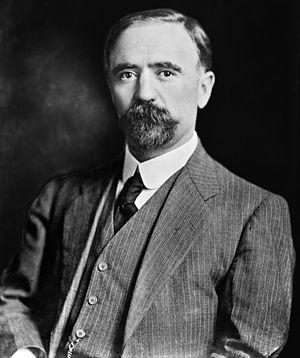
La révolution mexicaine est la série de soulèvements armés, de coups d'État et de conflits militaires entre factions qui se produisent au Mexique entre 1910 et 1920.